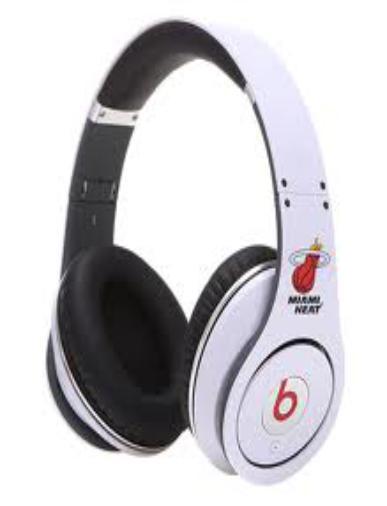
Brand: BEATS BY DRE
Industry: Electronic